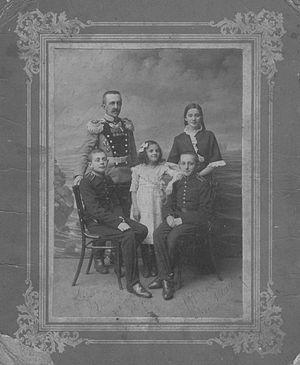
Vladimir Petrovitch Tomilovsky est un peintre russe de paysages sibériens, du XXᵉ siècle.